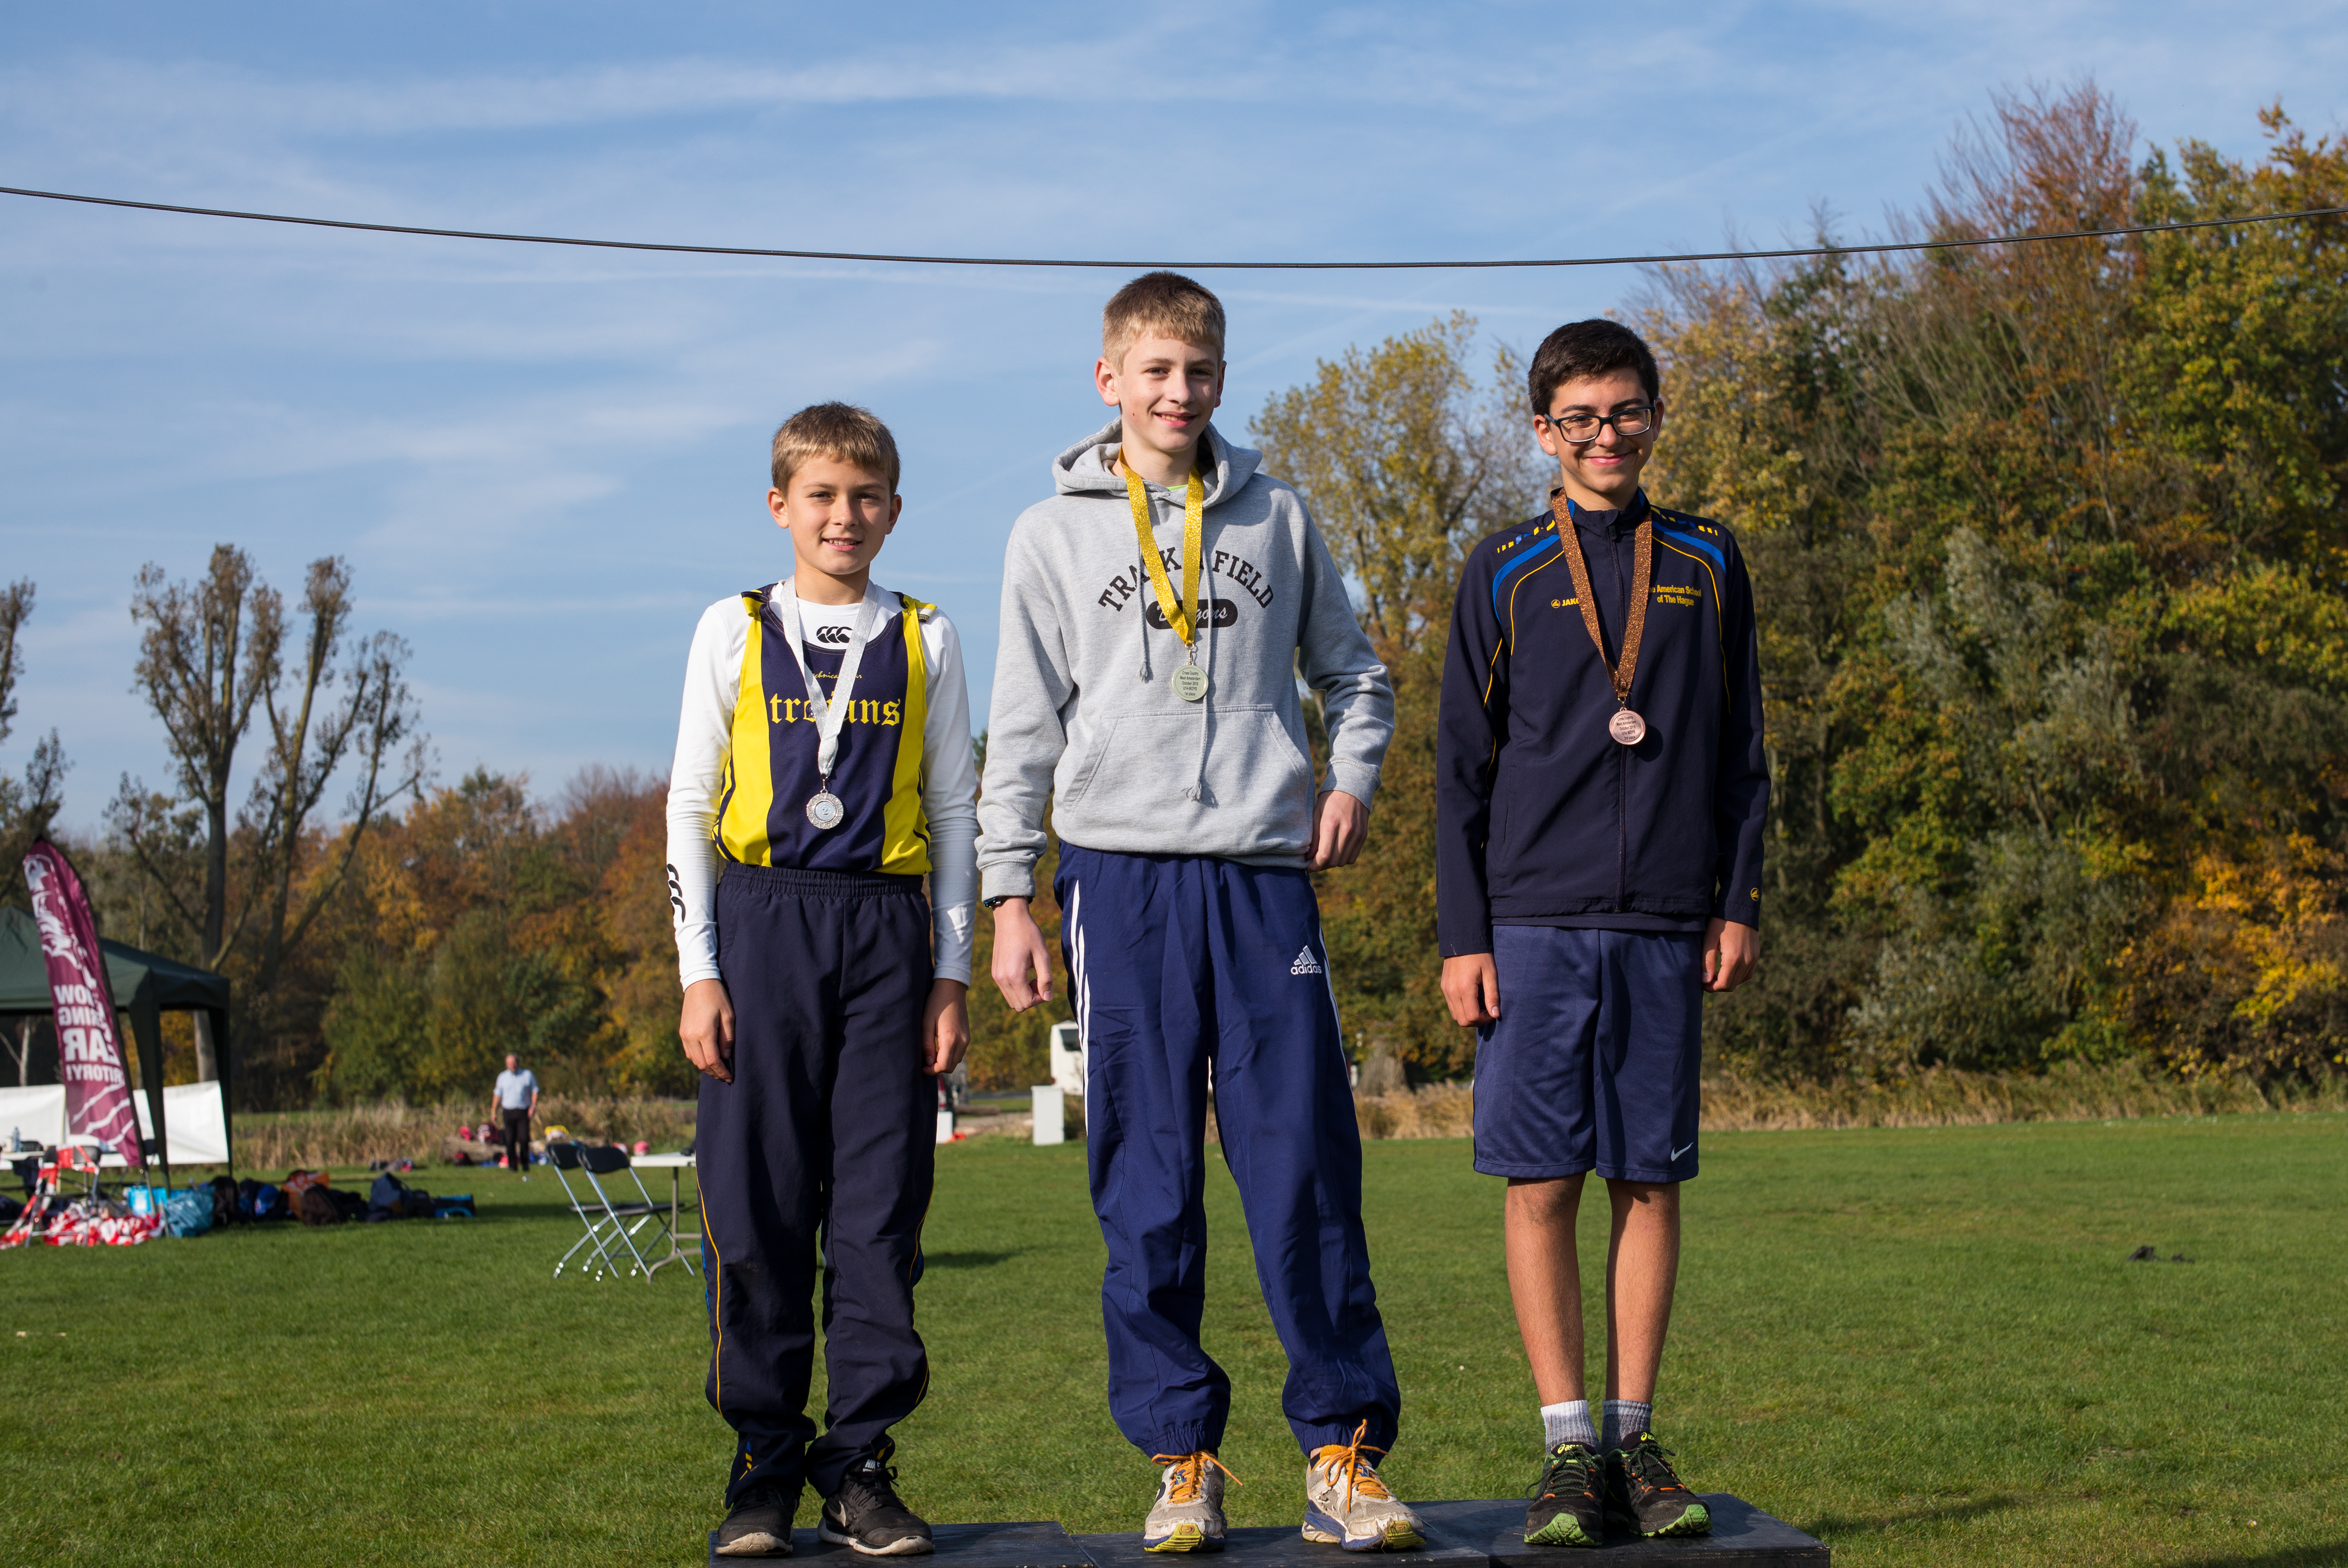
running, country, europe, spring, high, park, soccer, cross, ash, race, competition, woods, ceremony, holland, hague, amsterdam, netherlands, international, girls, m, team, sports, dutch, boys, 50, school, runners, junior, leica, 240, summilux, varsity, meet, tournament, bos, isa, amsterdamse, awards, medals, competition event